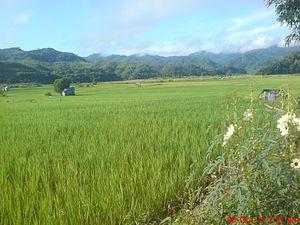
Le Mizoram est un État de l’Inde du Nord-Est ayant pour capitale Aizawl. Le nom est dérivé de Mizo, le nom des habitants natifs, et Ram, qui signifie « terre », Mizoram signifiant ainsi « terre des Mizos ». C’est l’État le plus méridional de l’Inde du Nord-Est, partageant des frontières avec trois des « sept États sœurs », à savoir le Tripura, l’Assam et le Manipur. L’État partage également une frontière de 722 kilomètres avec le Bangladesh et la Birmanie.